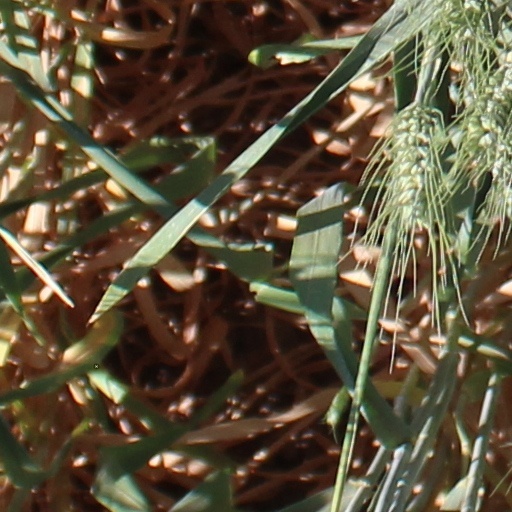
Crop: wheat